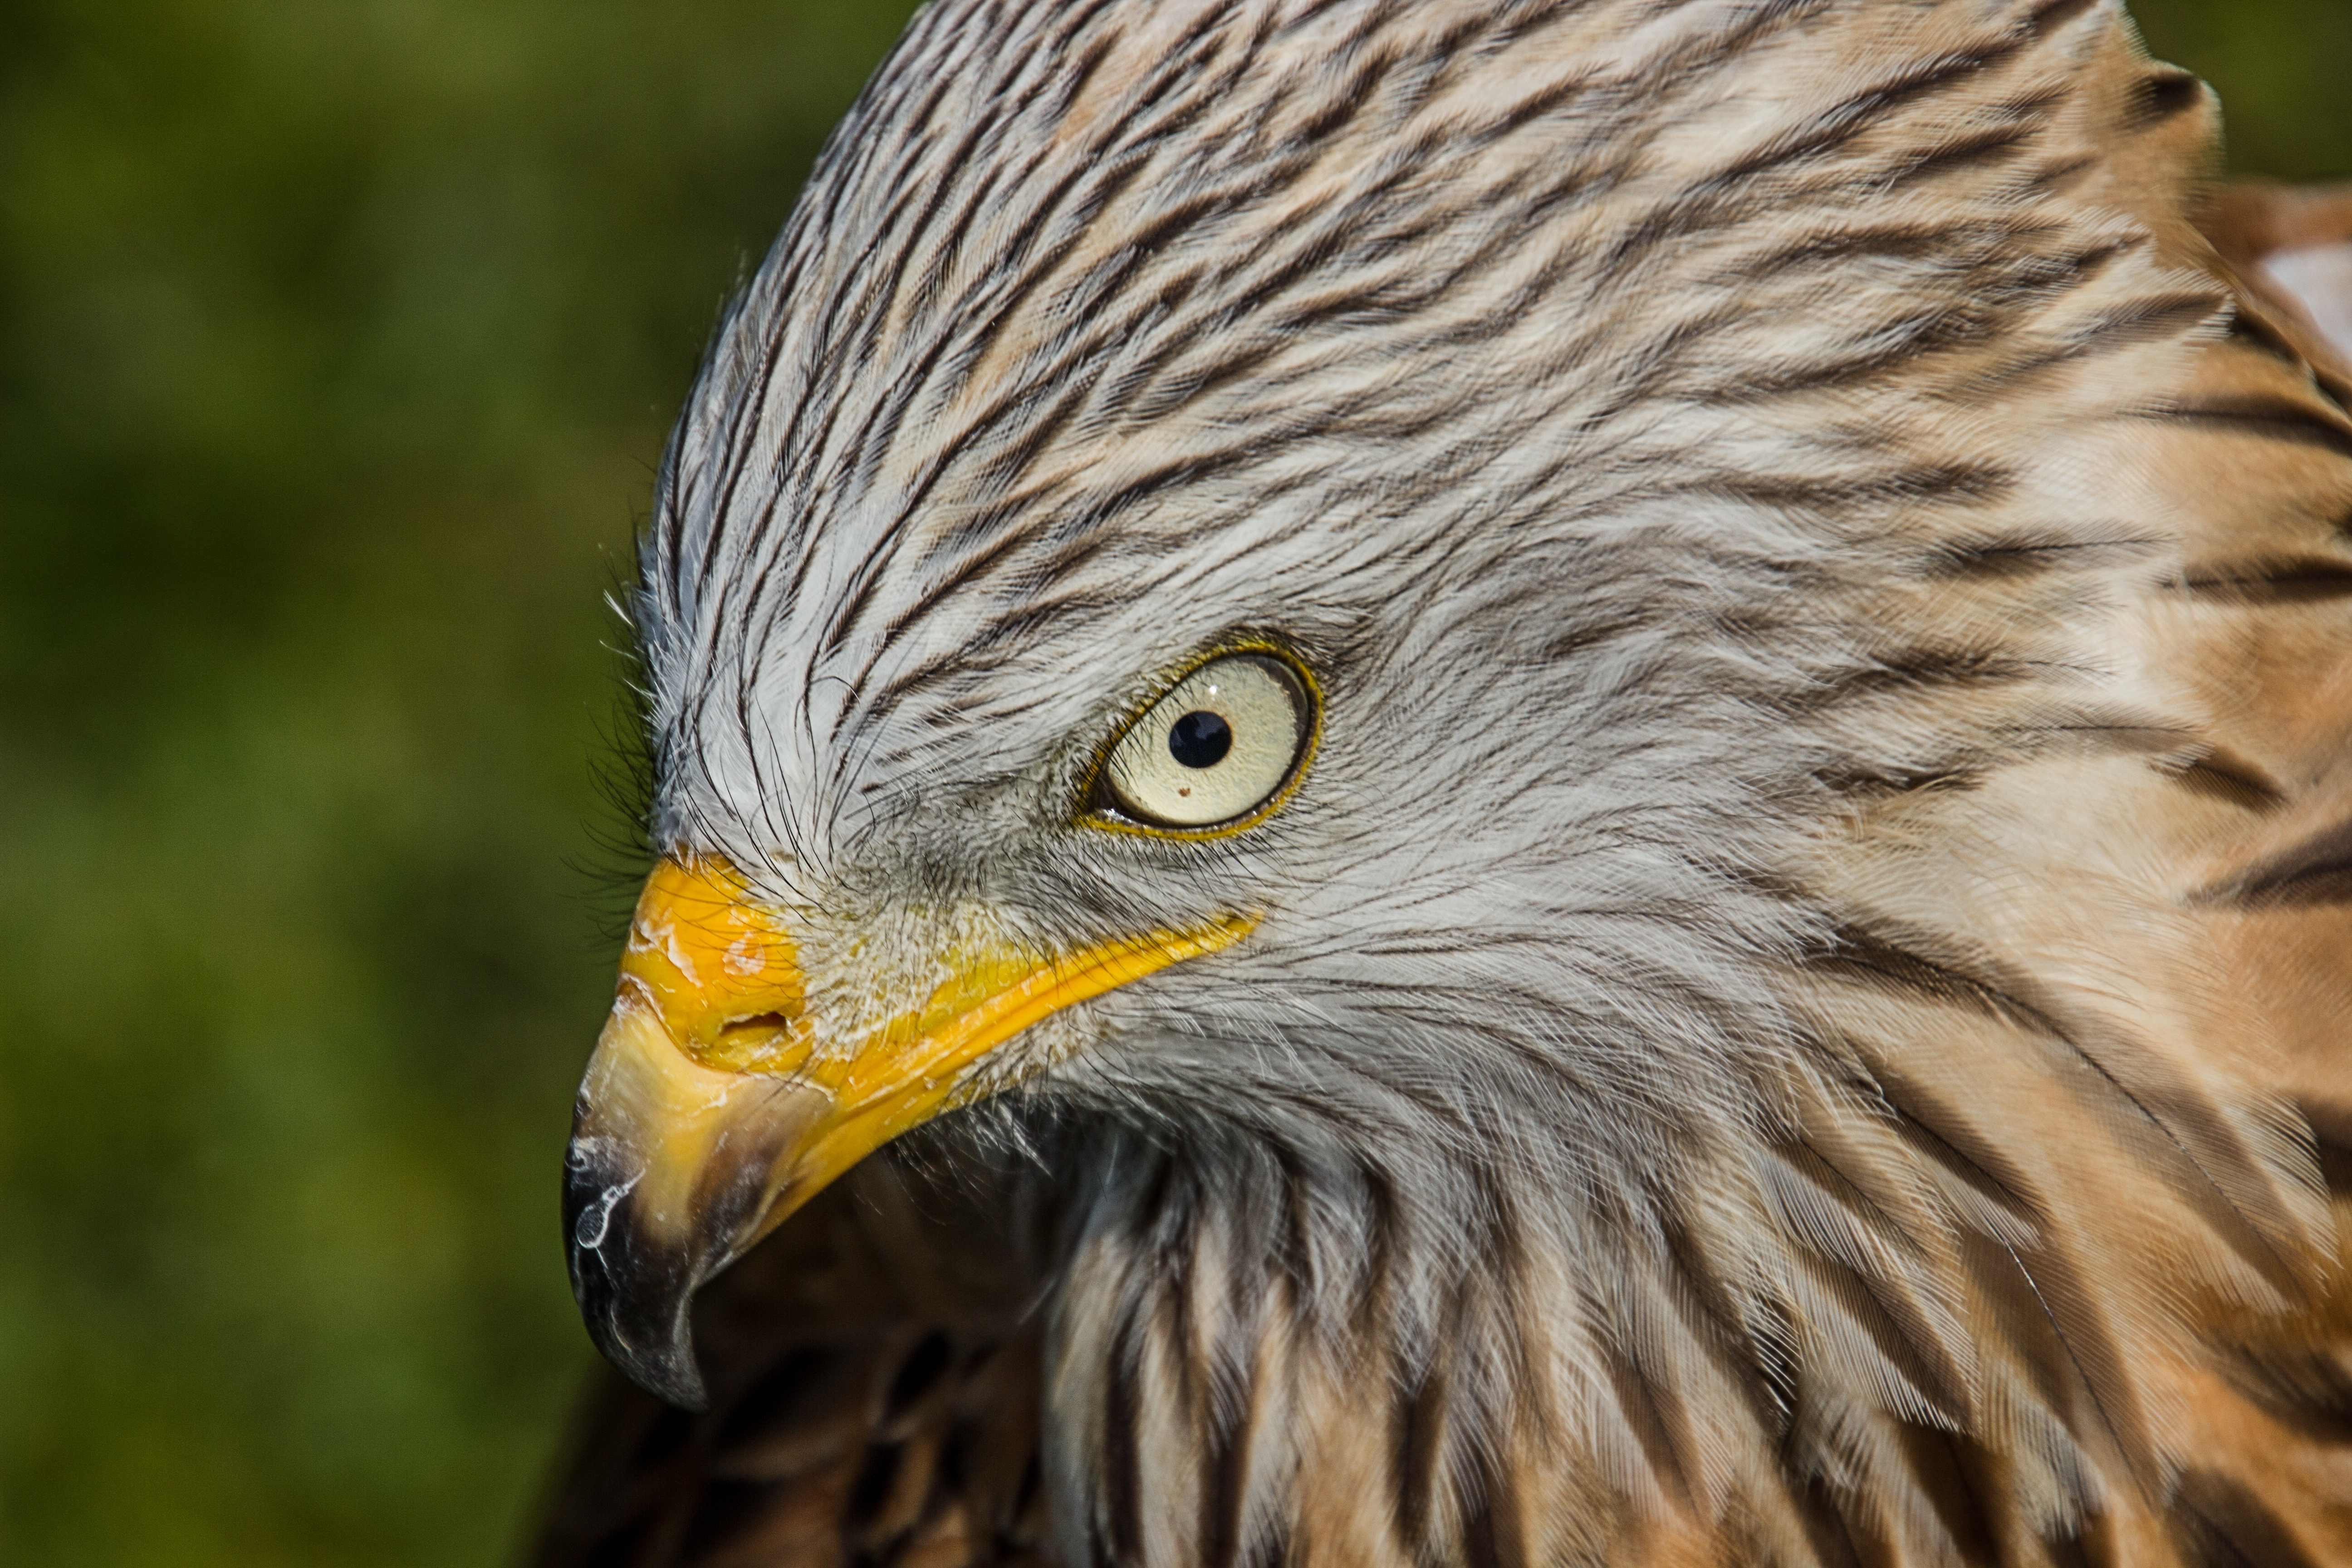
bird, wing, wildlife, beak, eagle, predator, hawk, fauna, bird of prey, close up, birds, vertebrate, falcon, accipitriformes